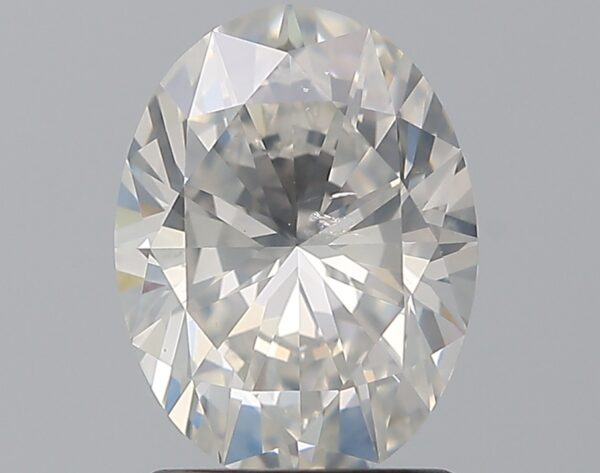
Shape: oval
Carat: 1.51
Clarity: SI2
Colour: G
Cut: VG
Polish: EX
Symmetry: EX
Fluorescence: N
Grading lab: HRD
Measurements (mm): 8.71 x 6.53 x 4.23